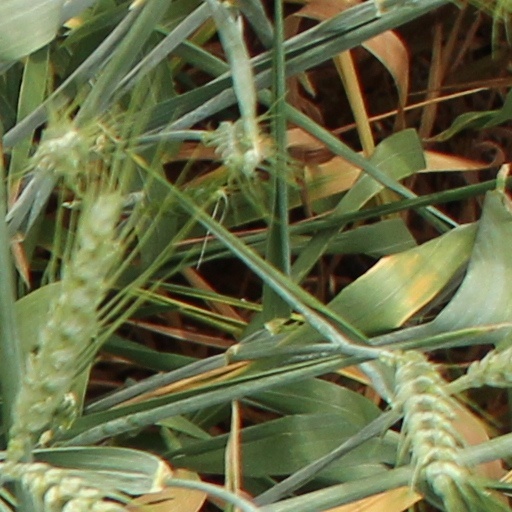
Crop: wheat